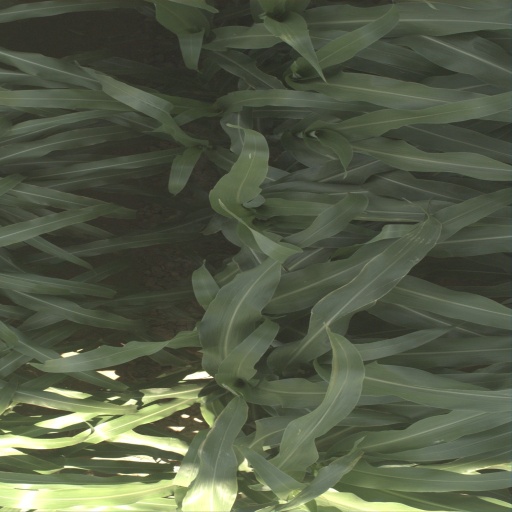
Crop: sorghum